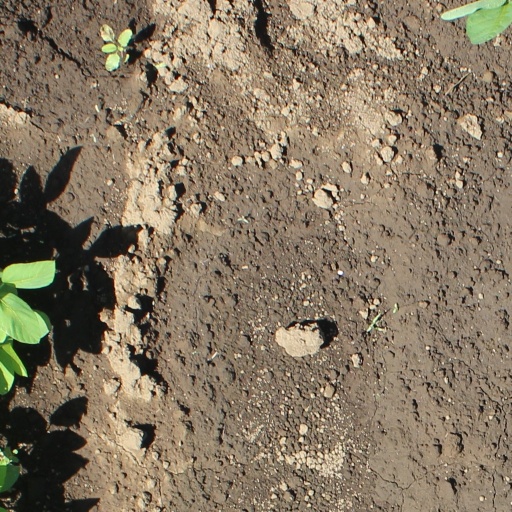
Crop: soybean